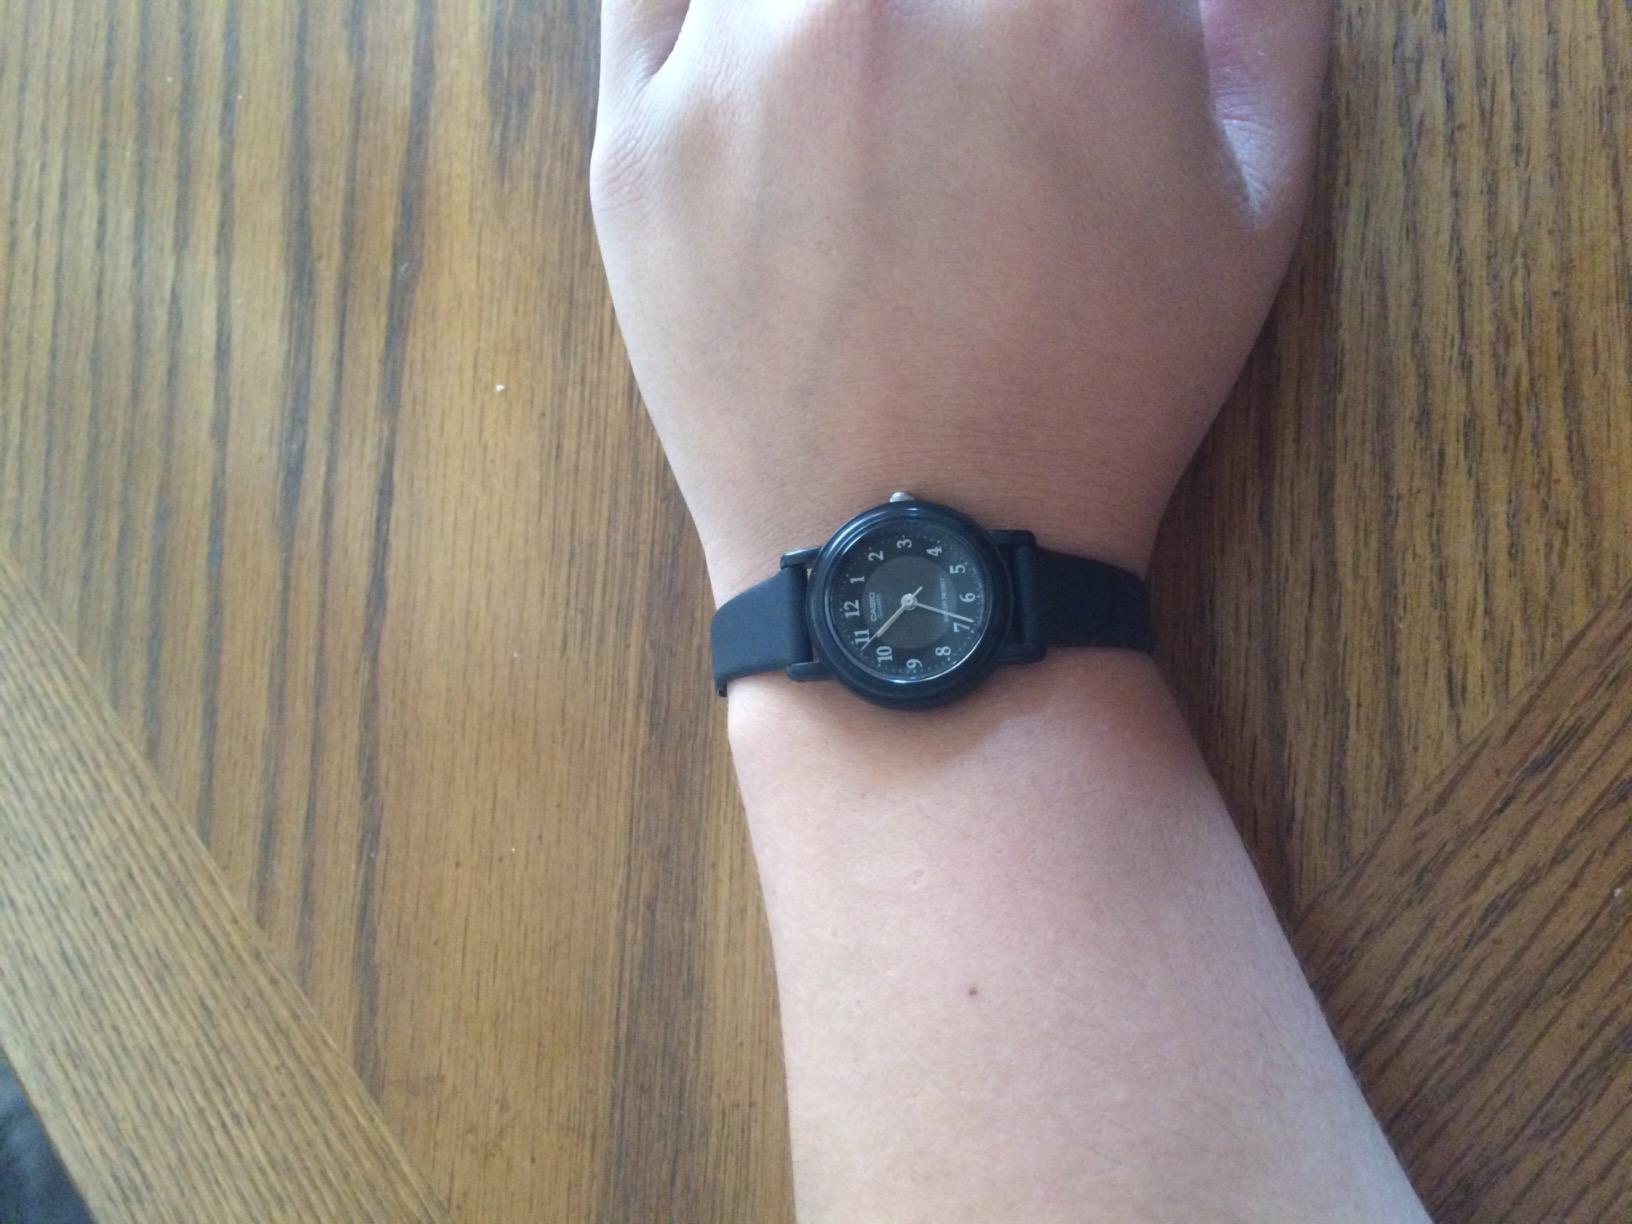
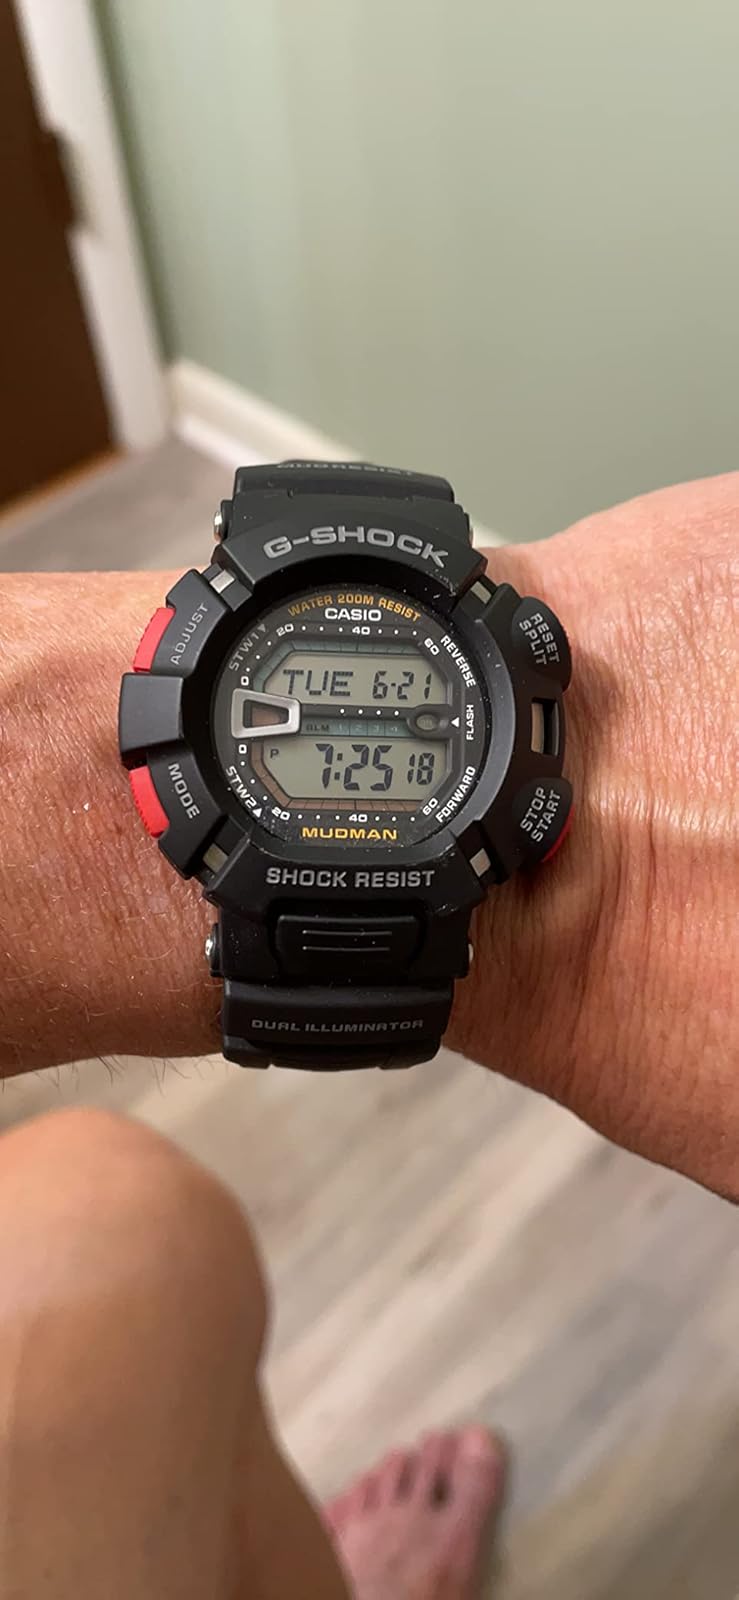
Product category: accessories_watch
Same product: no